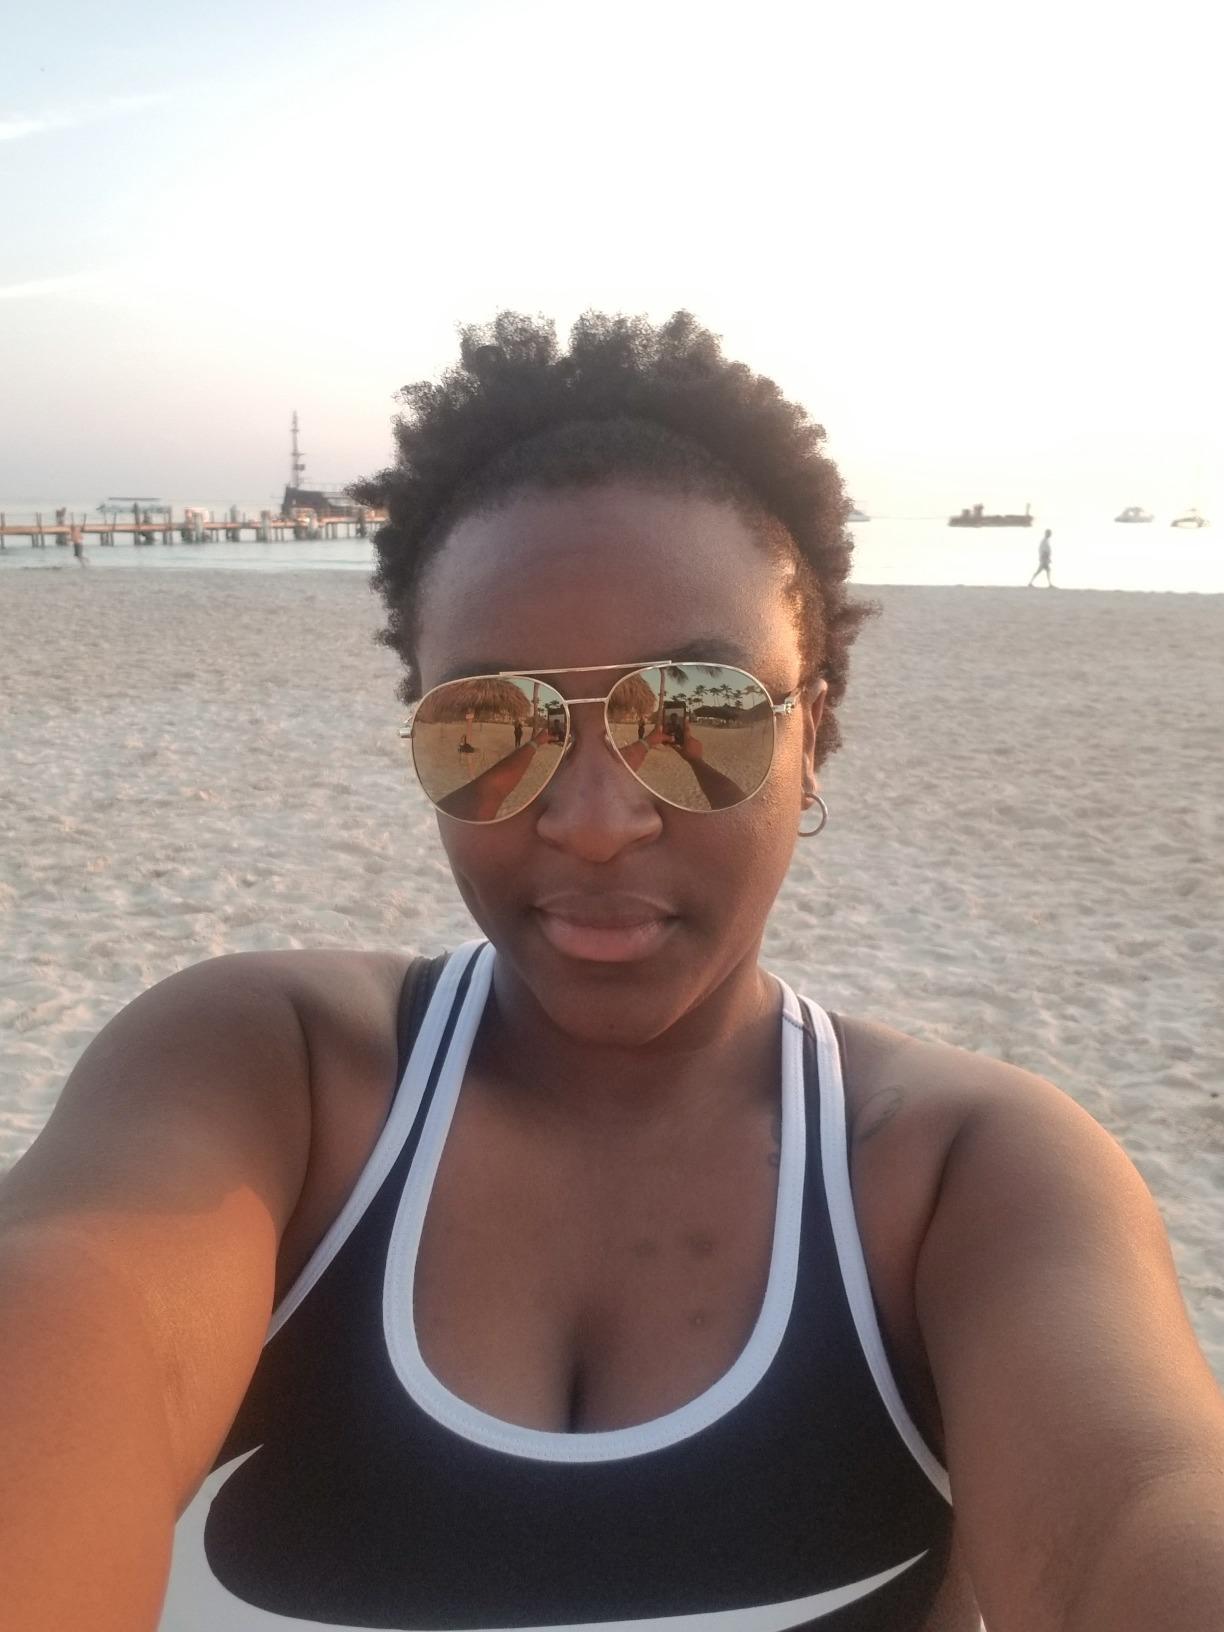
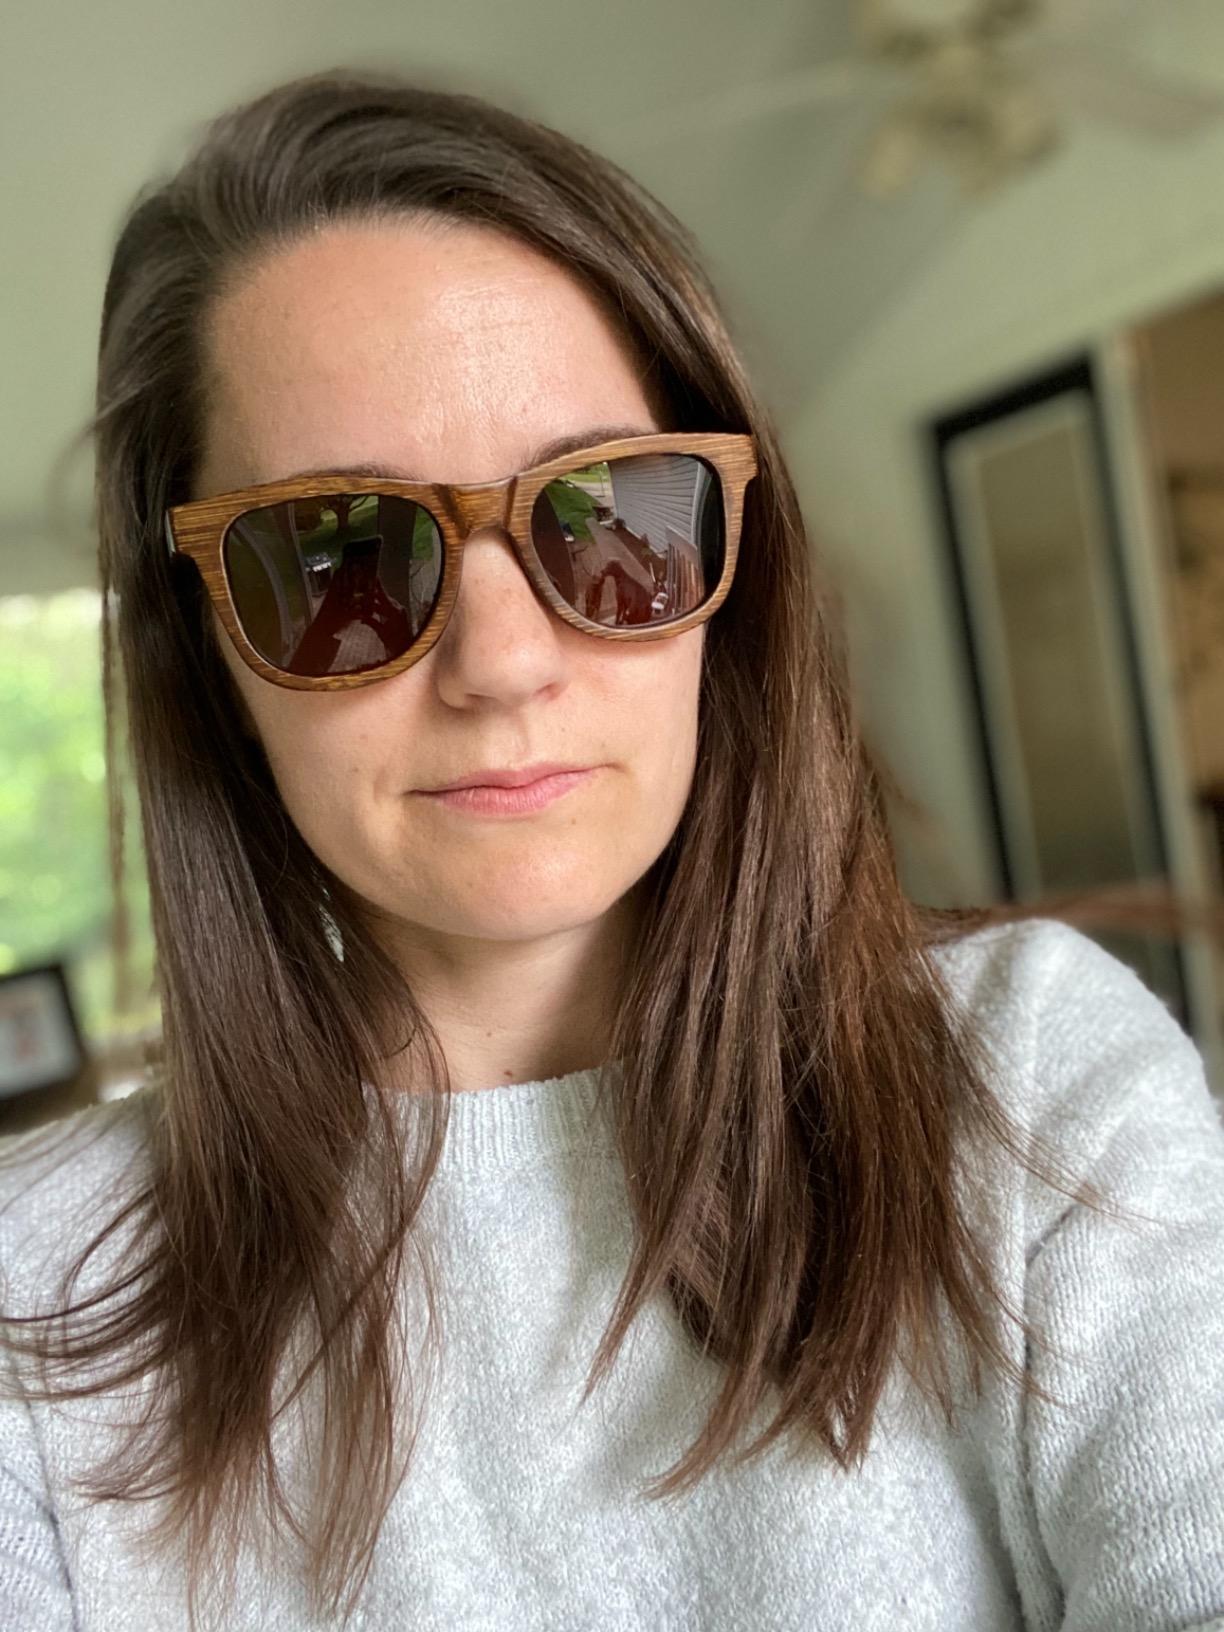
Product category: accessories_sunglasses
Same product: no